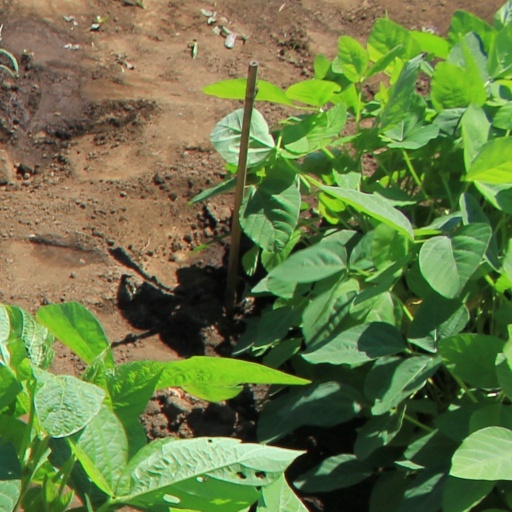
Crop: soybean